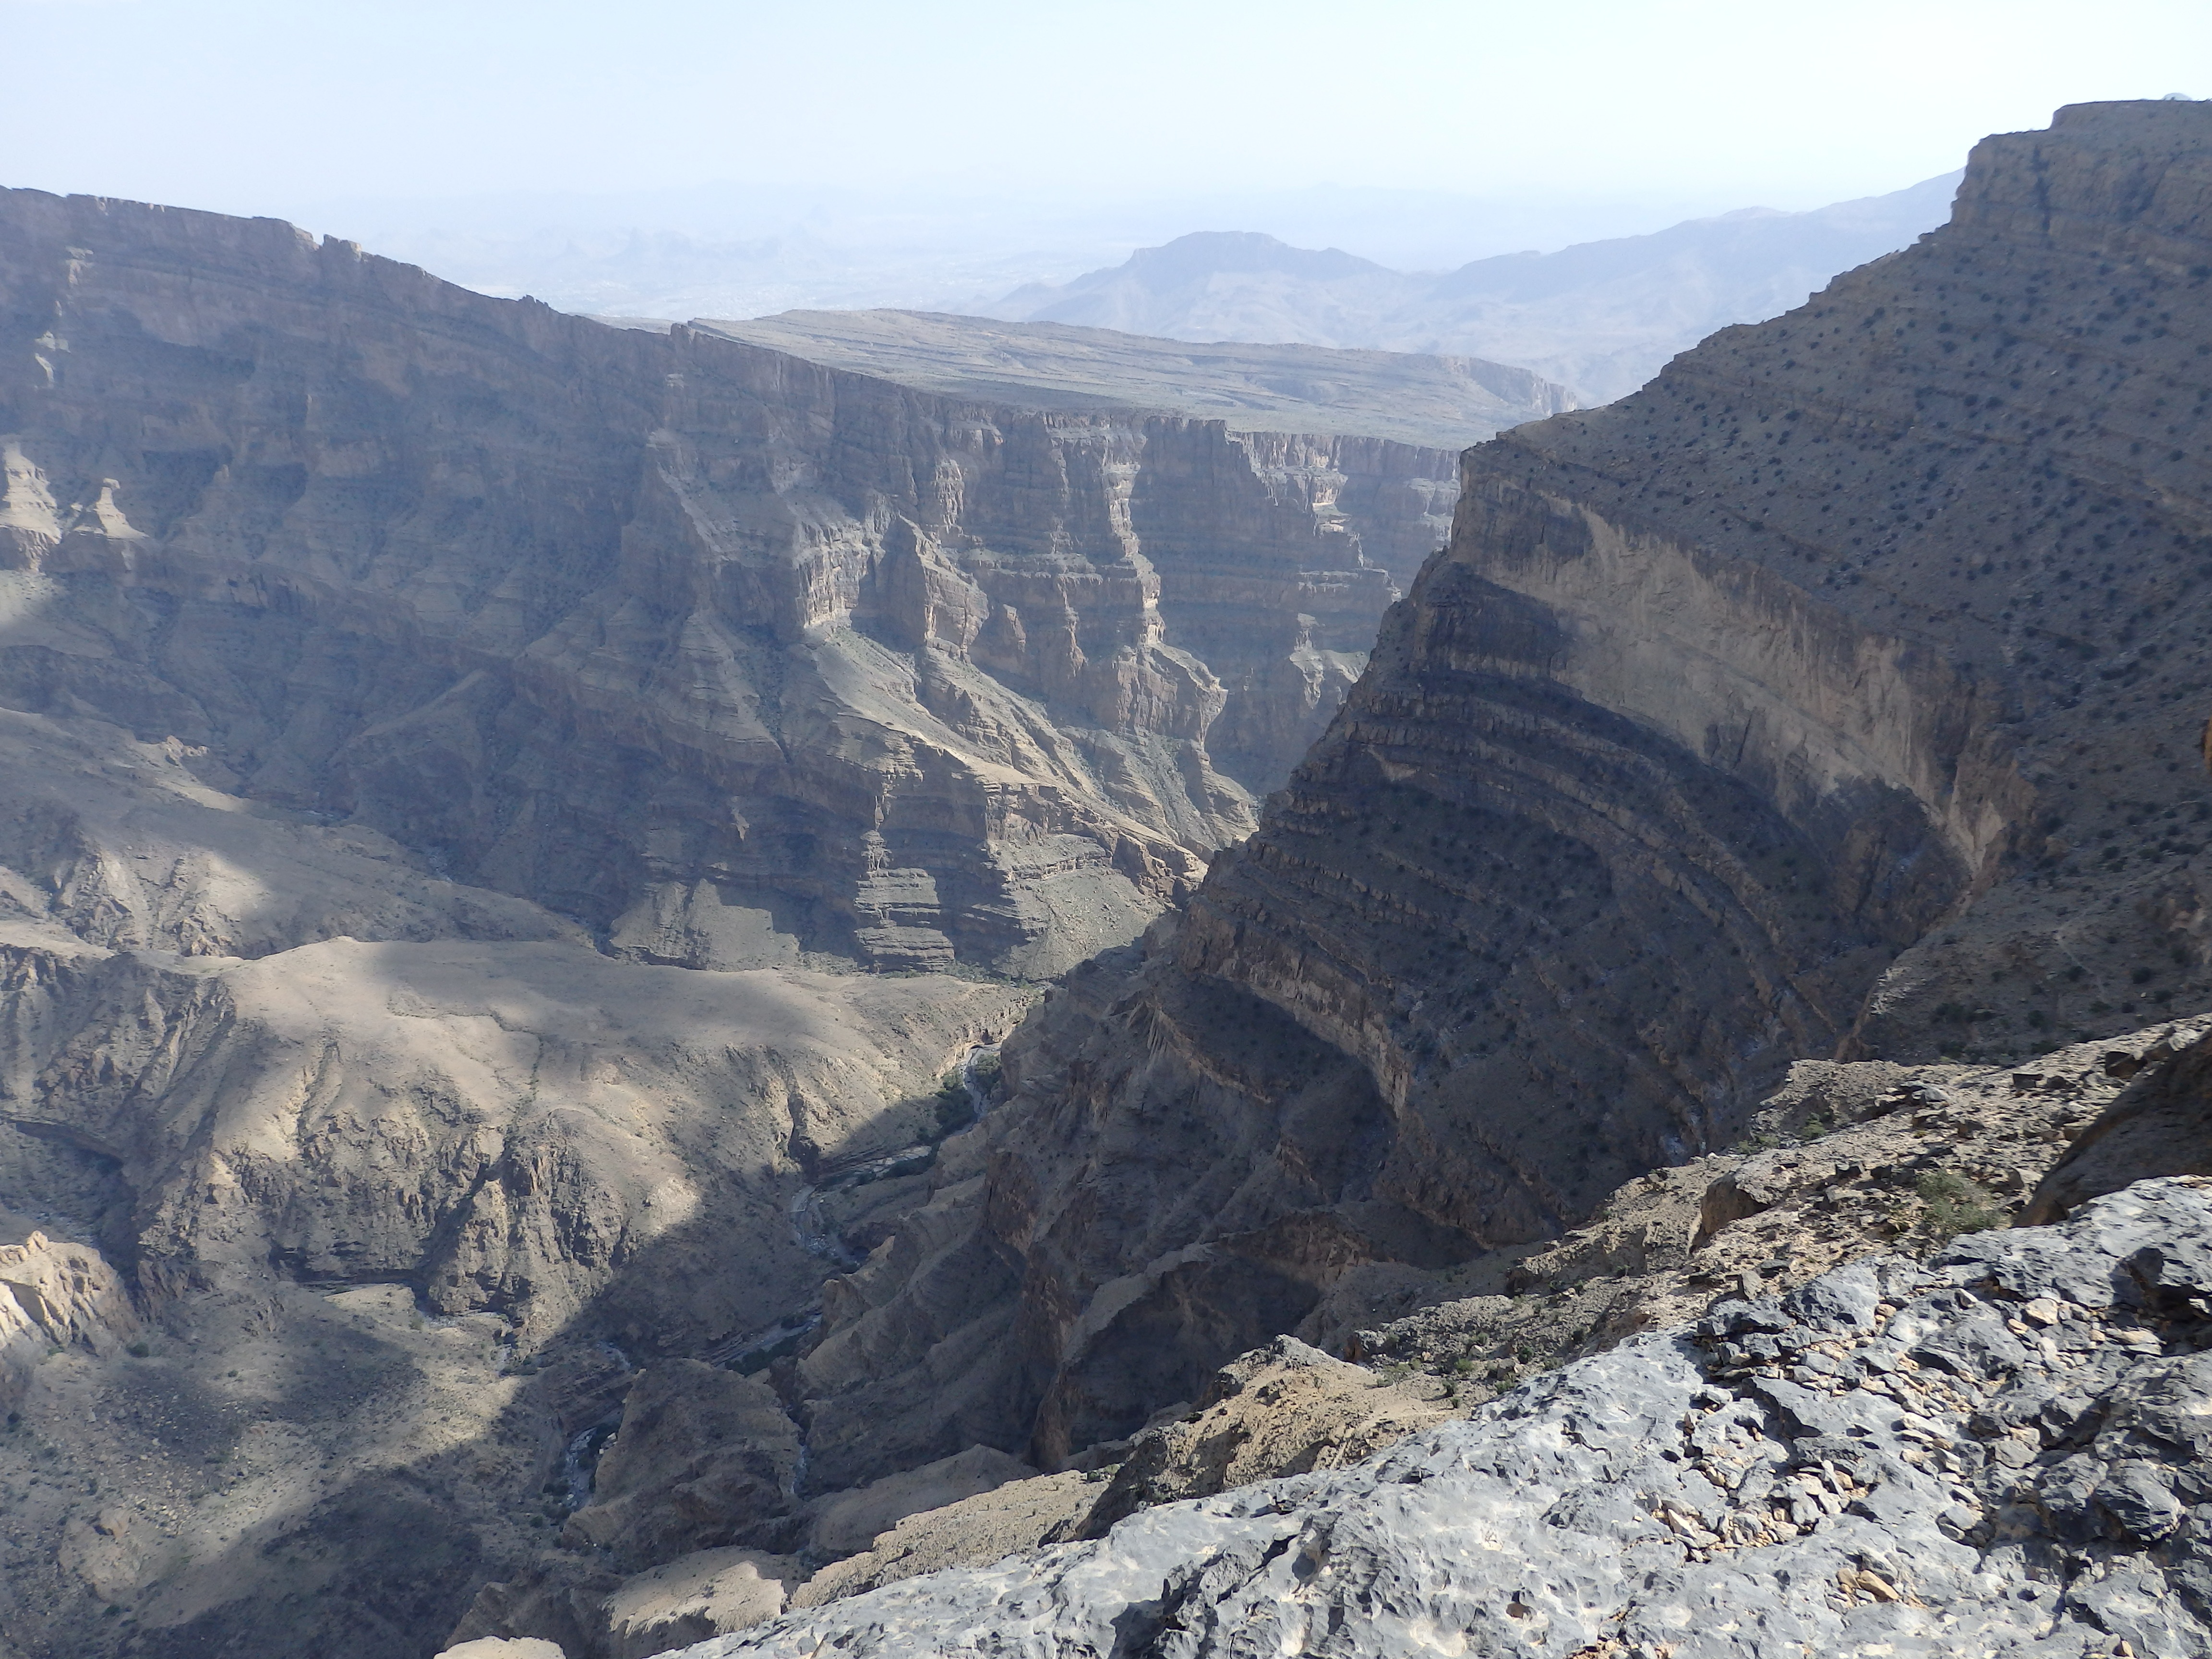
walking, mountain, adventure, valley, mountain range, canyon, ridge, central, geology, badlands, plateau, oman, wadi, landform, mountain pass, hadjargebirge, geographical feature, mountainous landforms, geological phenomenon